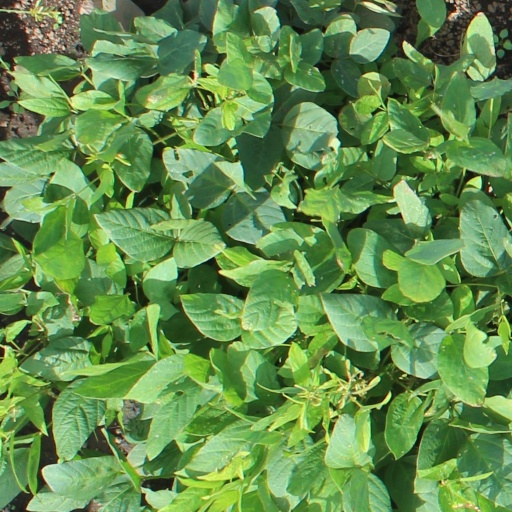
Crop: soybean